Canon de 12 Gribeauval

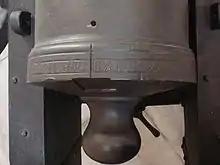
Breech inscription, Paris An 2

The Canon de 12 Gribeauval fired a round shot that weighed 12 French pounds. Commonly used until 1840, the French pound weighed 489.41 grams while the English pound weighed only 453.6 grams. There were 1.079 English pounds to the "livre". One source stated that the barrel of the 12-pounder weighed or 150 times the projectile weight. The length of the cannon was 18 calibers, that is, 18 times the diameter of the bore. The carriage weighed and limber weighed , making a total weight of barrel, carriage and limber of . A second authority stated that the width of the bore was and the barrel length was . The barrel weighed and the carriage (including the limber) weighed . All French field guns had a clearance of between the cannonball and the inside of the barrel. French 8- and 12-pounders used a special arrangement where the barrel of the cannon was shifted backward about four calibers in order to better distribute the weight while the gun was being moved.